Caliber System

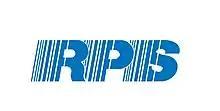
Logo of Roadway Package System (RPS)

With both truckload and LTL services available via its subsidiaries, in 1985 RSI founded a package delivery service, Roadway Package System (RPS) in Pittsburgh, Pennsylvania. RPS was intended to out-compete the package delivery services of UPS by structuring itself for lower costs. By 1988, RPS covered 70% of the US from 130 terminals.